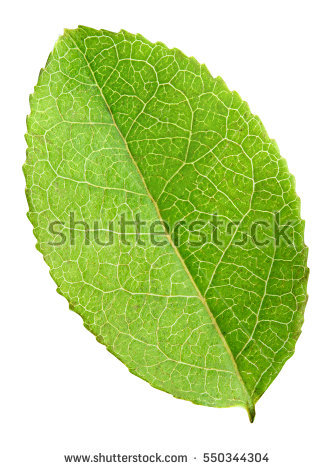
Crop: blueberry
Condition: healthy